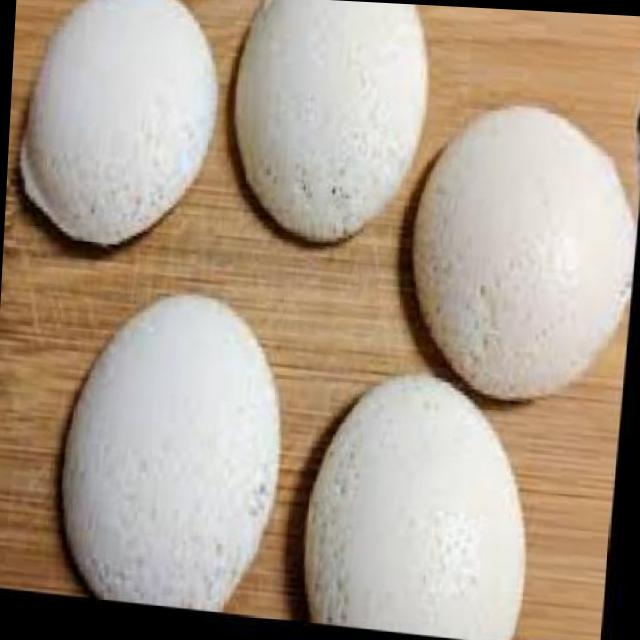
Dish: idli